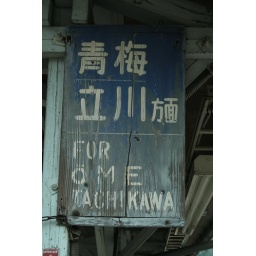
A sign over the train station for Ome, Japan